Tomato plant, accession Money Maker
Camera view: vertical (180 deg); turntable rotation: 30 degrees
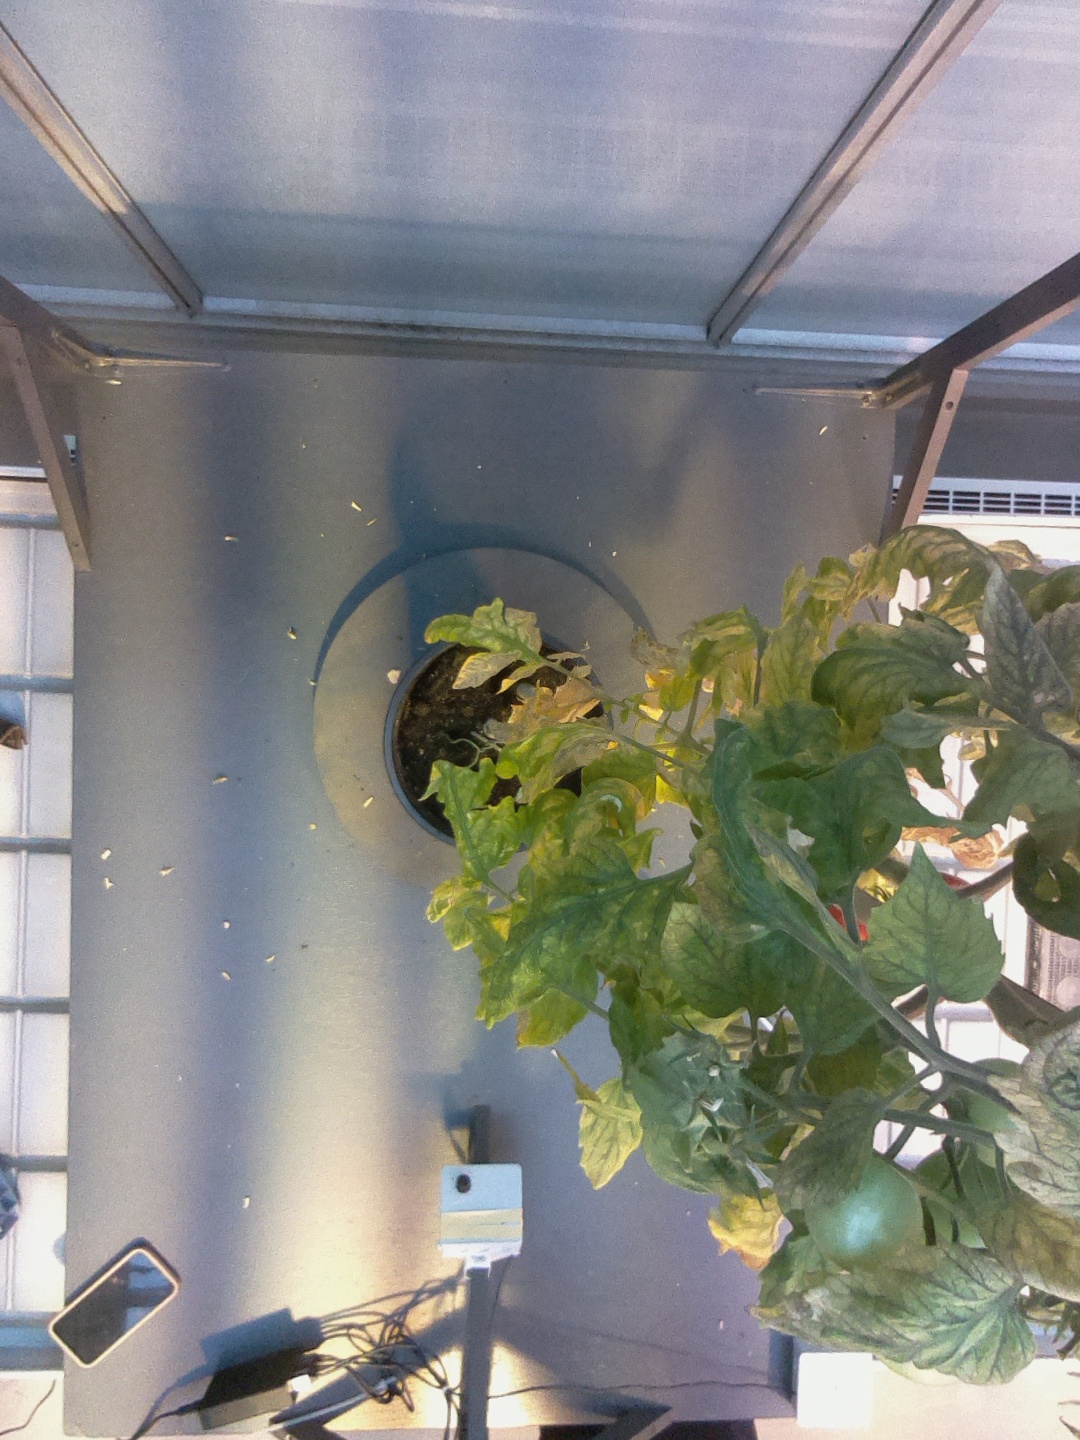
BBCH growth stage 83: 30%-40% of fruits show typical fully ripe color